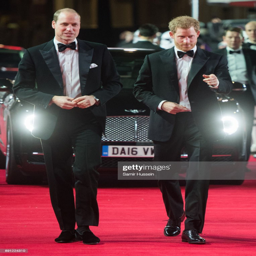
person , duke and celebrity attend the european premiere .